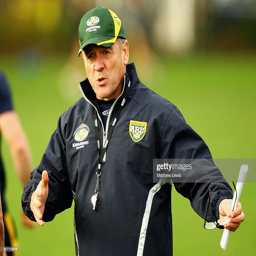
coach , coach gives out instructions during a training session .